Great Lawn and Turtle Pond

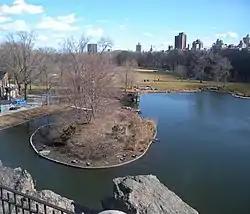
Island in Turtle Pond

In 1922, Hastings recast his plan as a recreational center and memorial to the soldiers of World War I, which fulfilled both the City Beautiful and recreational demands for the reservoir site. By the mid-1920s, populist groups and newspapers were publicly calling for expansion of recreational space. Notably, the "New York Daily News" published a series of articles advocating for different reuses of the receiving reservoir. The issue became politicized. Hastings's World War I monument proposal, increasingly tied to Hylan's policies, was criticized by many of Hylan's opponents, and lost even more support when Hylan proposed a performing arts center on the site. Hastings stated that the space would be wasted if the memorial plan were to be dropped, and in 1925 the city's Board of Estimate gave preliminary approval to the memorial.